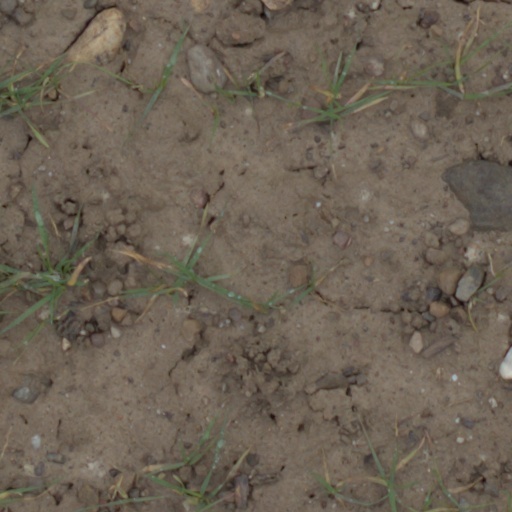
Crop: wheat